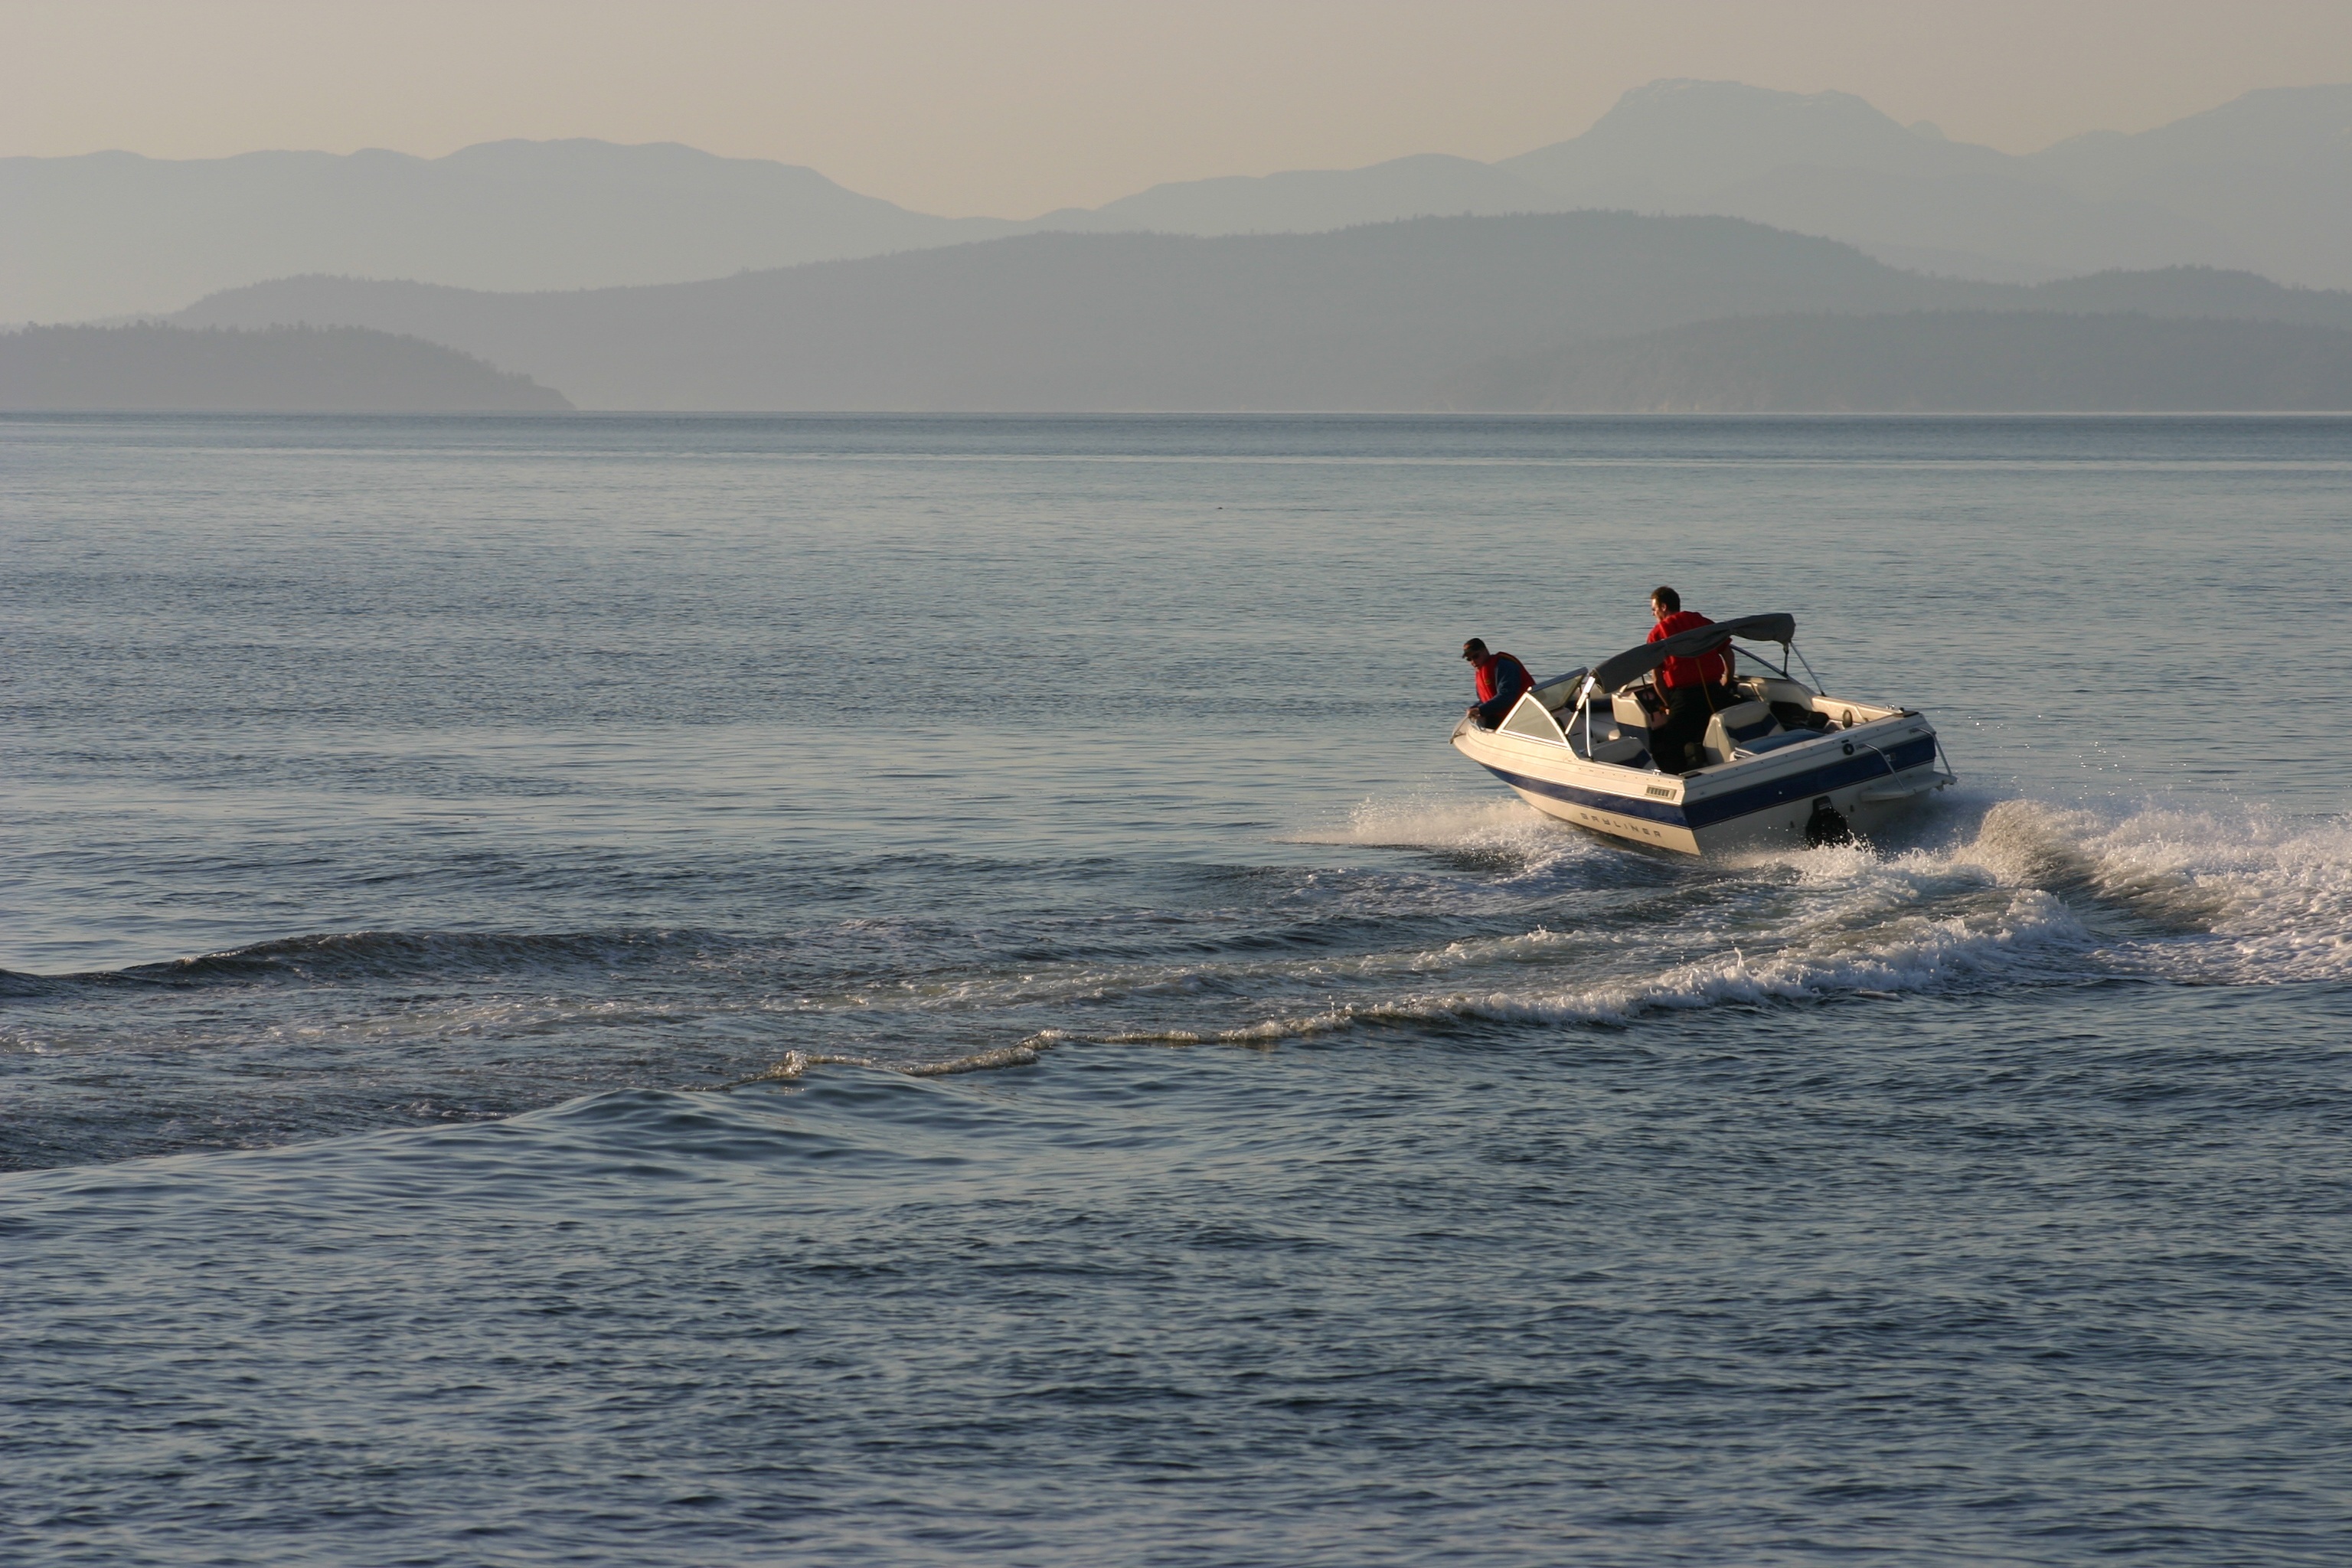
landscape, sea, coast, water, nature, outdoor, ocean, sky, boat, summer, vacation, travel, recreation, vehicle, scenic, blue, tourism, sports, boating, marine, watercraft, westcoast, motorsport, water sport, jet ski, powerboats, outdoor recreation, powerboating, personal water craft